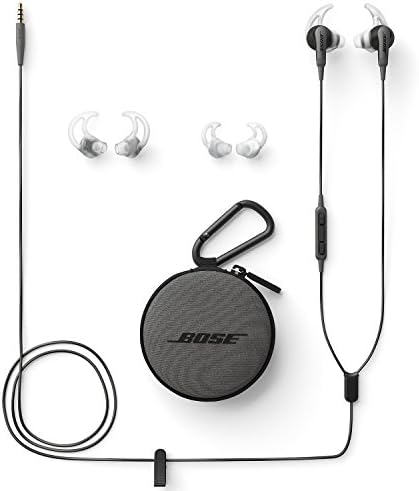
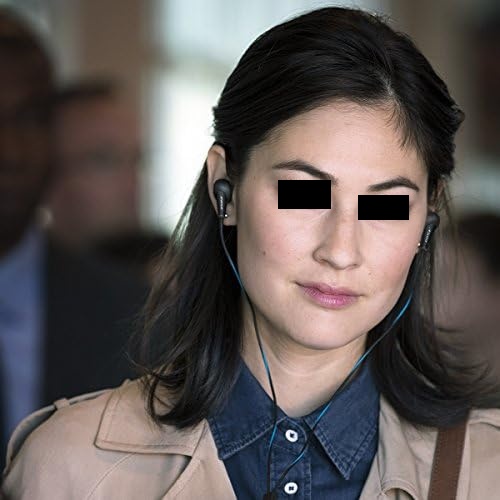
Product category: headphones
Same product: no